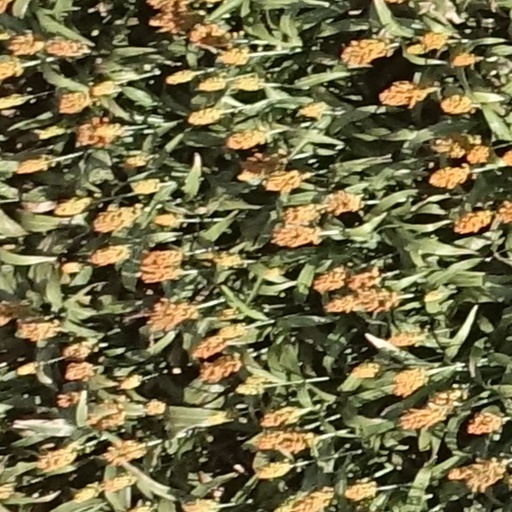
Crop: sorghum